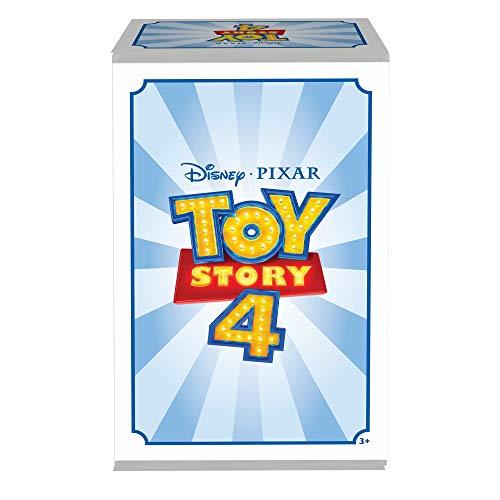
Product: Disney Pixar Toy Story Rex Figure, 7.8"
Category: Toys & Games | Toy Figures & Playsets | Action Figures
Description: Disney/Pixar Toy Story 4 Rex figure in movie-inspired relative scale.
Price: $12.50
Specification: ProductDimensions:4x10x6inches|ItemWeight:3.52ounces|ShippingWeight:7.8ounces(Viewshippingratesandpolicies)|ASIN:B07HD1DRCJ|Itemmodelnumber:GGX35|Manufacturerrecommendedage:36months-7years